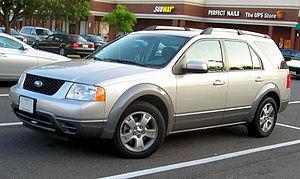
La Ford Taurus est un modèle du constructeur américain Ford lancé en 1985 et uniquement destiné au marché nord-américain, concurrente de la Chevrolet Impala et de la Dodge Charger. Depuis sa commercialisation, la Taurus a eu un succès incontestable et a été produite à 7 519 919 exemplaires entre 1985 et 2006. En 2006, Ford la retire de son offre, puis la réintroduit un an plus tard, sous la forme d'une Five Hundred restylée.
La Ford Taurus X est un crossover à 6 ou 7 places, produit aux États-Unis par la Ford Motor Company.